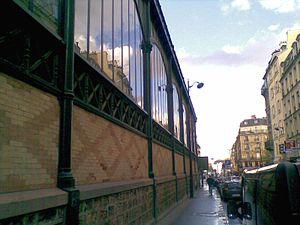
Rue de Chabrol et le marché Saint-Quentin (à gauche) - Paris 10e
Le marché Saint-Quentin est un marché couvert parisien, situé au 85 bis, boulevard de Magenta dans le 10ᵉ arrondissement.
L’enclos Saint-Lazare, ou clos de Saint-Lazare, est un ancien clos de Paris situé dans l'actuel 10ᵉ arrondissement, sur les anciens 3ᵉ et 5ᵉ arrondissements. Le territoire autrefois occupé par l'enclos est bordé au sud par la rue de Paradis, à l'est par la rue du Faubourg-Saint-Denis, au nord par le boulevard de la Chapelle et à l'ouest par la rue du Faubourg-Poissonnière.